Barbecue in North Carolina

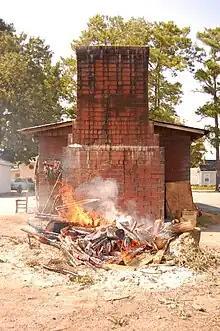
A wood-fired barbecue pit in Goldsboro

A pit barbecue is a method and constructed item for barbecue cooking meat and root vegetables buried below the surface of the earth. Indigenous peoples around the world used earth ovens for tens of thousands of years. In modern times the term and activity is often associated with the Eastern Seaboard, the "barbecue belt", colonial California in the United States and Mexico. The meats usually barbecued in a pit in these contexts are beef, pork, and goat, with pork being the predominant choice in North Carolina.